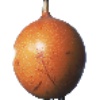
Label: granadilla